Poor Jack

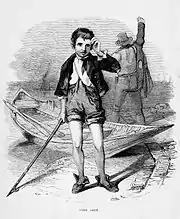
First edition frontispiece

Poor Jack is a novel by the English author Frederick Marryat, published in 1840.